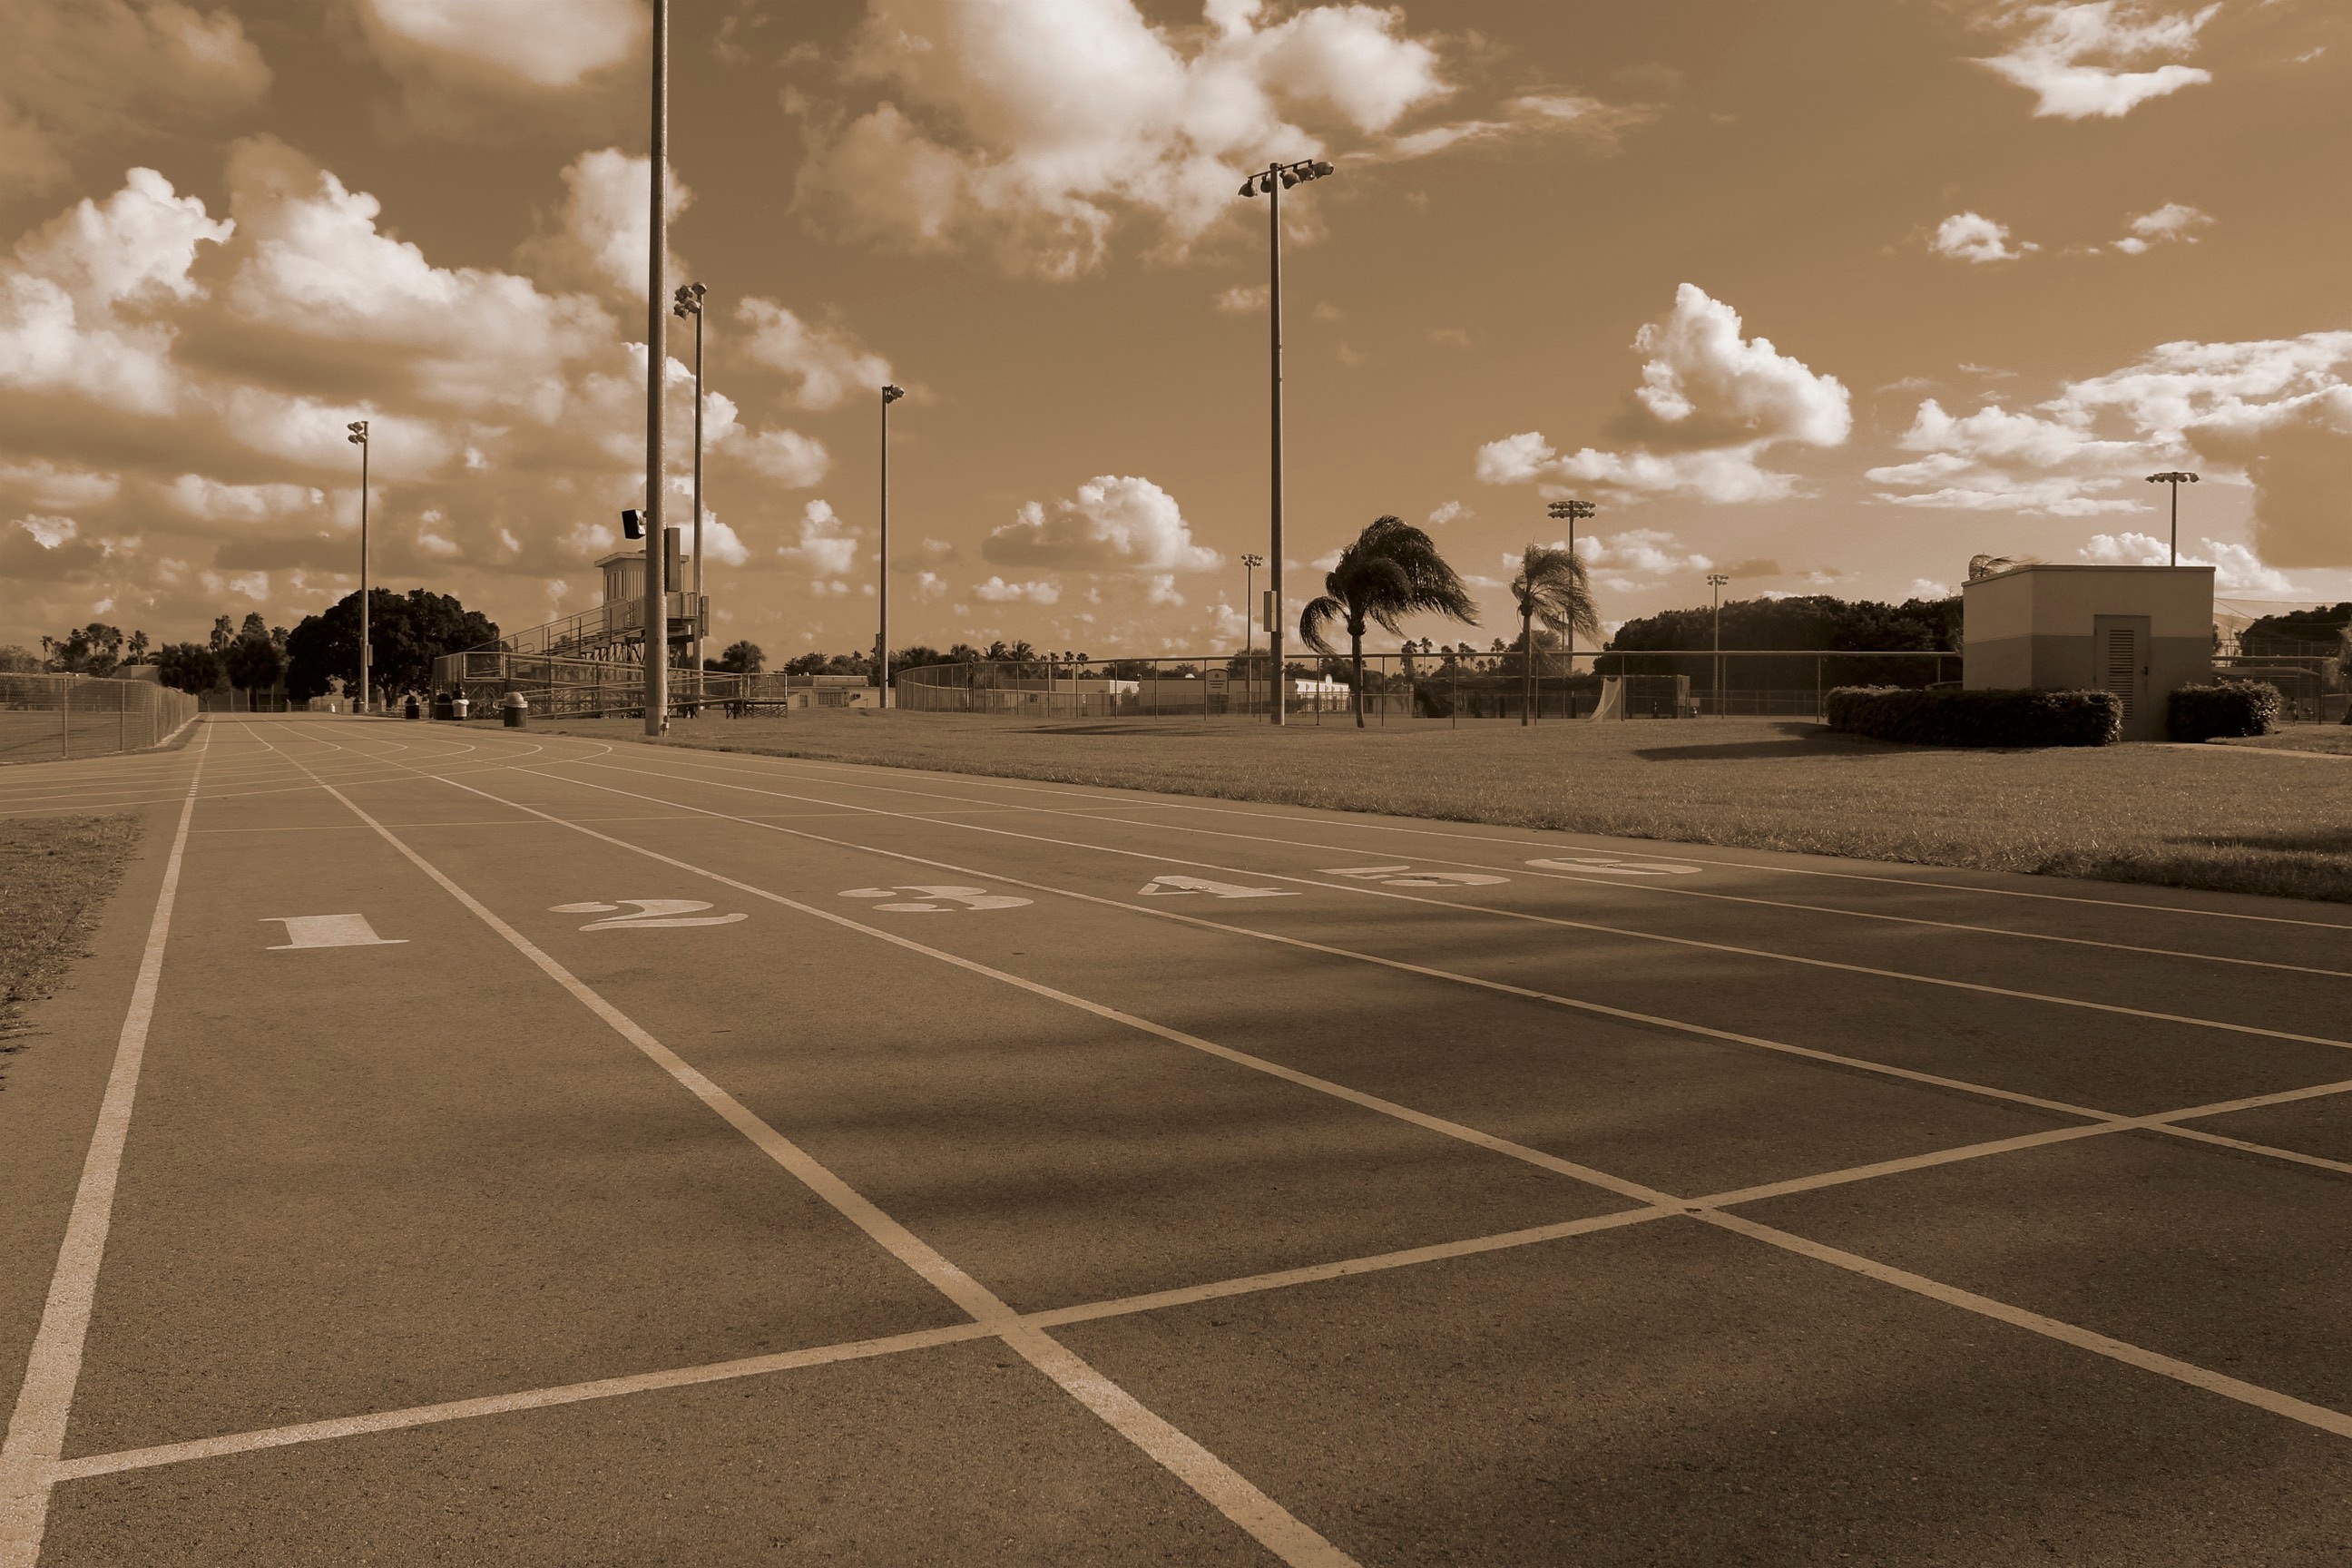
road, street, morning, highway, monochrome, lane, infrastructure, shape